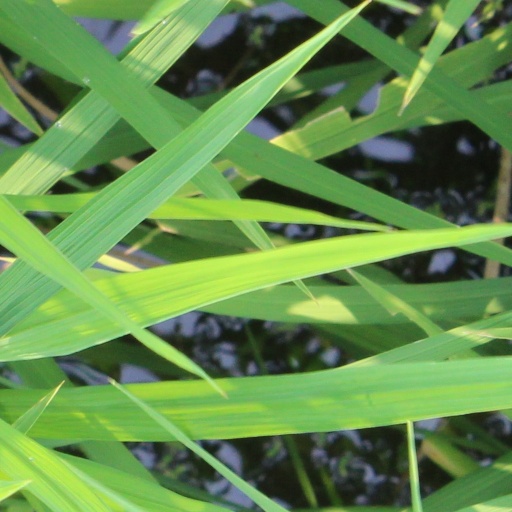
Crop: rice